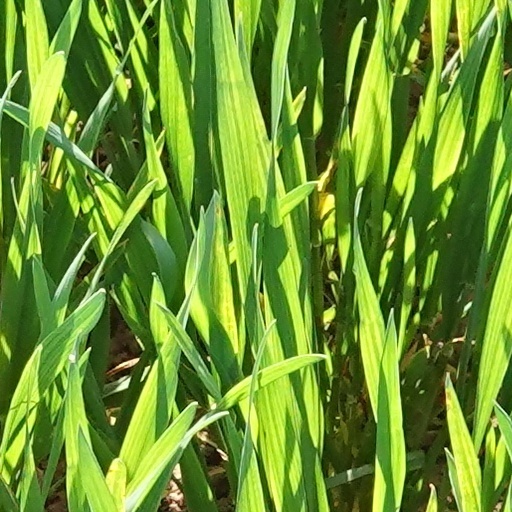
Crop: wheat